Quantum logic gate

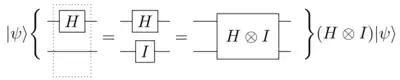
11\rangle}{\sqrt{2}}</math>.

For example, the Hadamard gate acts on a single qubit, but if we feed it the first of the two qubits that constitute the entangled Bell state ,}} we cannot write that operation easily. We need to extend the Hadamard gate formula_95 with the identity gate formula_88 so that we can act on quantum states that span "two" qubits: